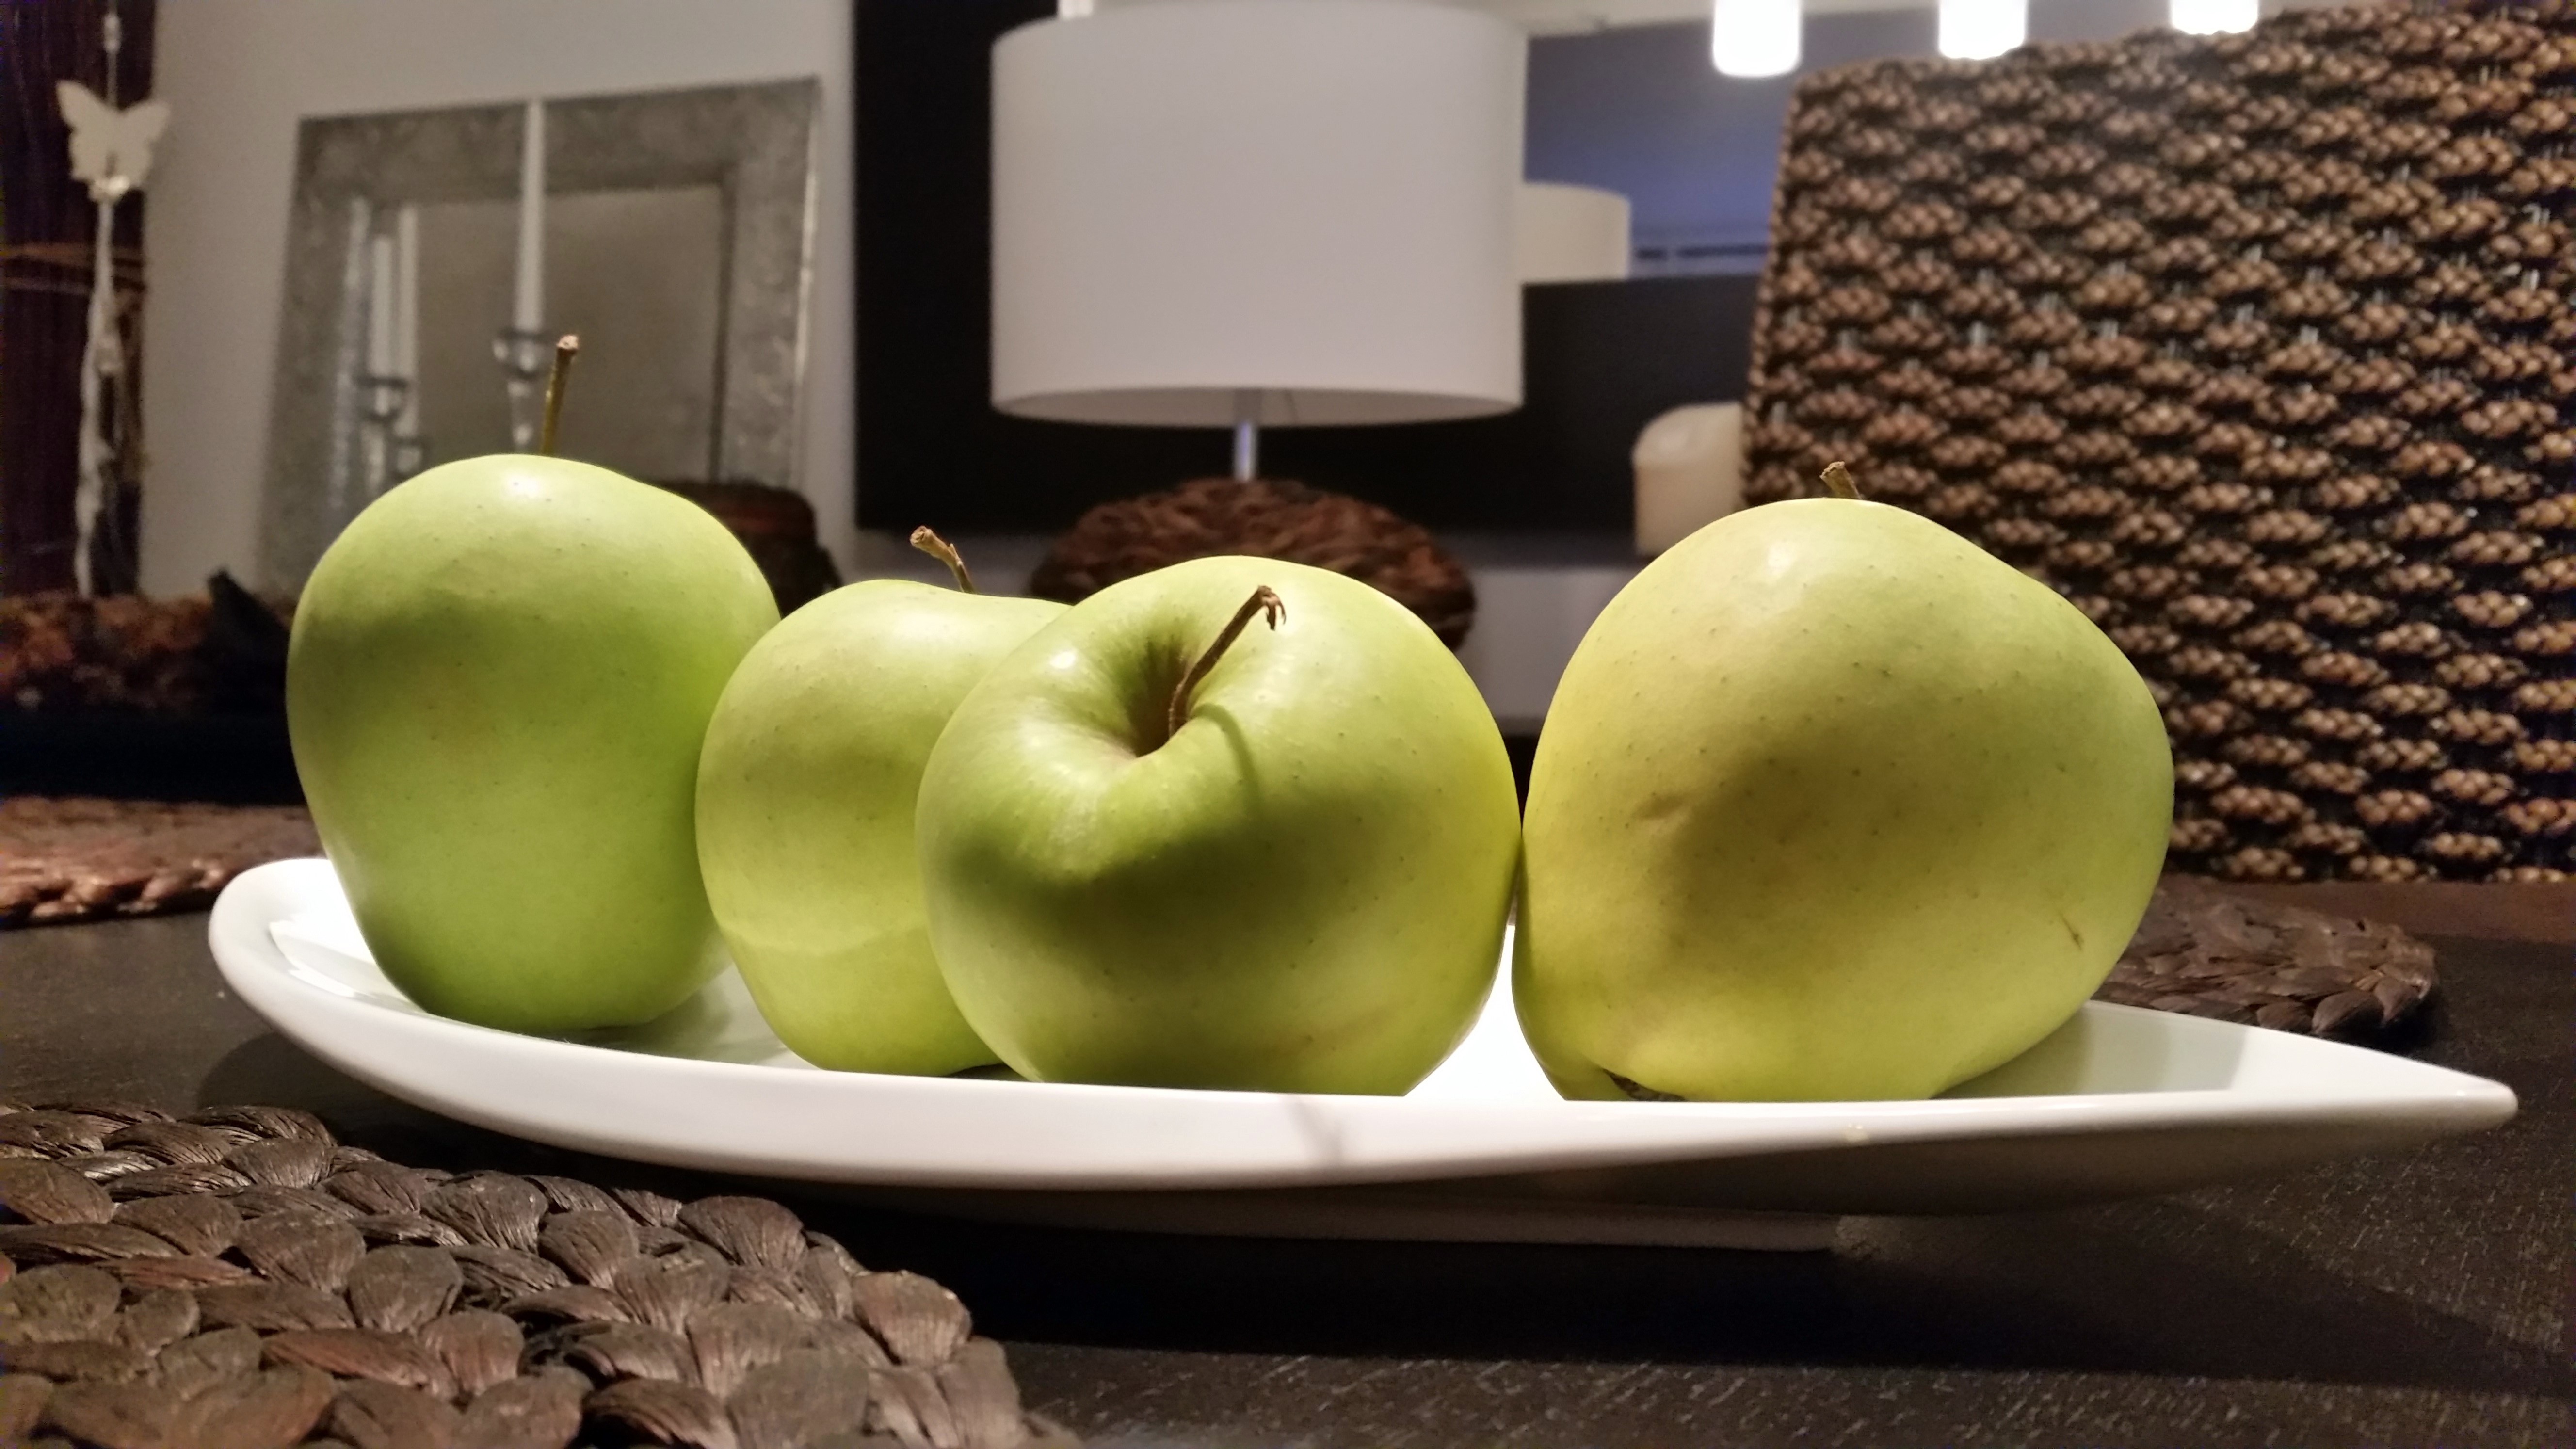
apple, plant, fruit, bowl, food, green, produce, flowering plant, land plant